LSWR M7 class

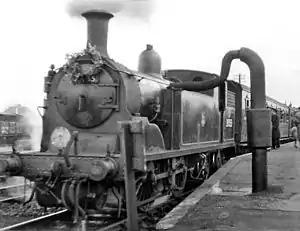
Ex-LSWR M7 No. 30055 at Alton

The LSWR M7 class is a class of 0-4-4T passenger tank locomotive built between 1897 and 1911. The class was designed by Dugald Drummond for use on the intensive London network of the London and South Western Railway (LSWR), and performed well in such tasks. Because of their utility, 105 were built and the class went through several modifications over five production batches. For this reason there were detail variations such as frame length. Many of the class were fitted with push-pull operation gear that enabled efficient use on branch line duties without the need to change to the other end of its train at the end of a journey.